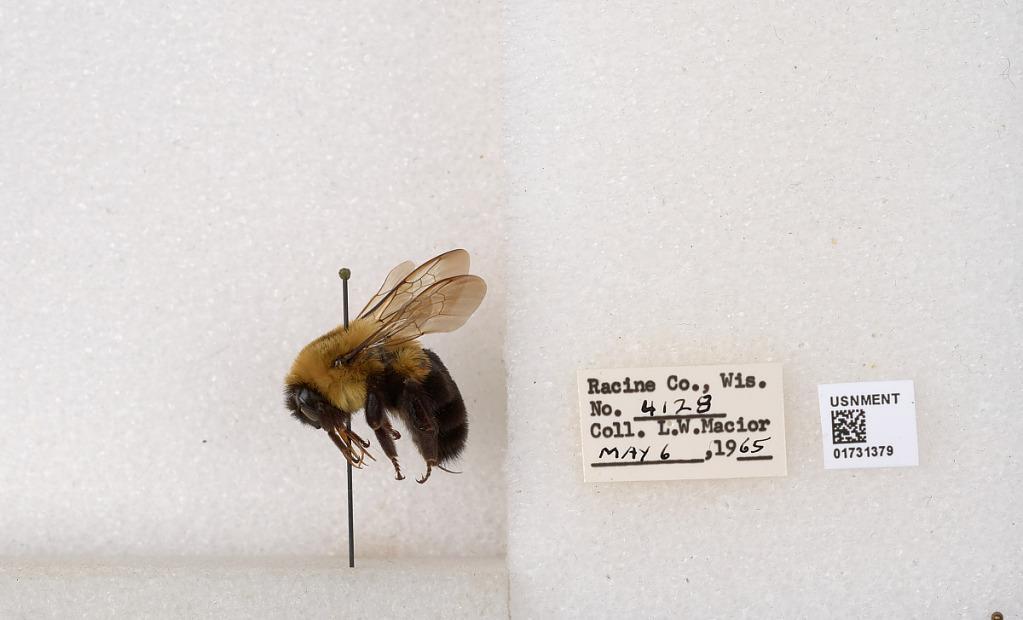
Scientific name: Bombus impatiens Cresson
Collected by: L. Macior
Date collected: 1965-5-6
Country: United States
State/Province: Wisconsin
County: Racine
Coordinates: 42.7299, -87.8123